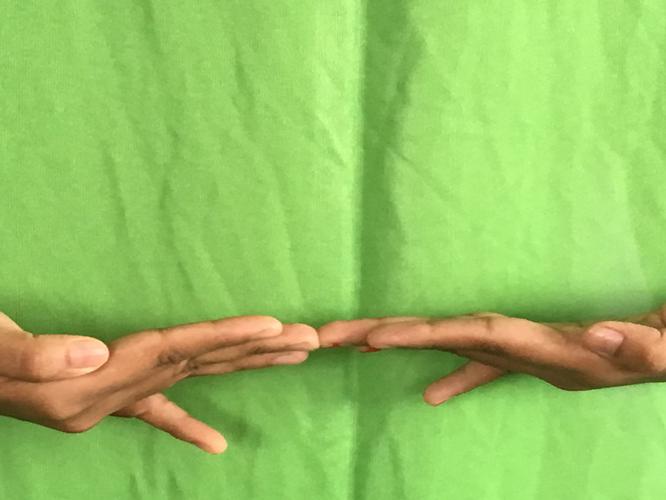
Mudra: Khatva
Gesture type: double_hand